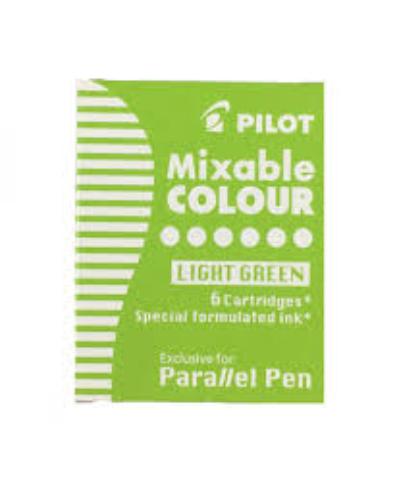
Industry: Necessities